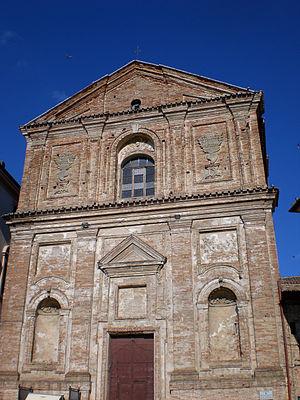
Osimo, Eglise de Saint-Philippe